Coppa della Toscana

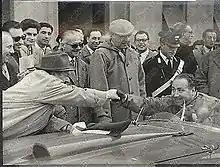
Piero Scotti after winning Coppa della Toscana with Ferrari 375 MM Pinin Farina Spyder

VI. Coppa della Toscana, was the last edition of the Tuscan Cup. It ran on the longest 760 km circuit around the Tuscany. The popularity started to diminish compared to the previous year as only 132 cars were entered. After the race 75 teams were classified.